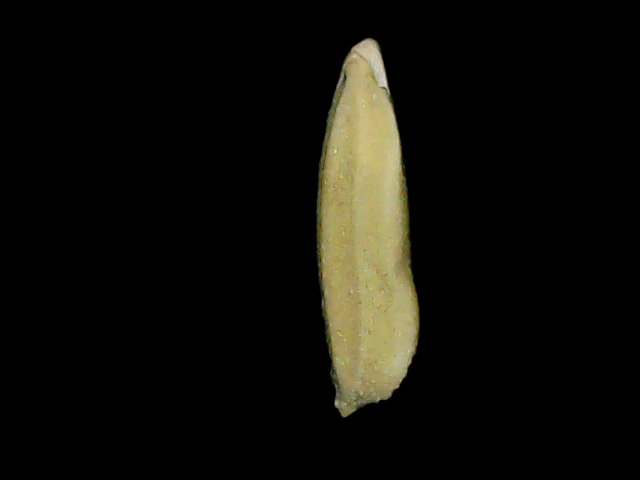
Rice variety: Bd85